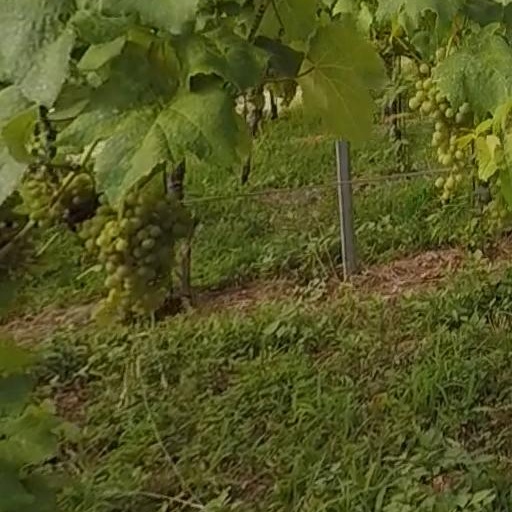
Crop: grape